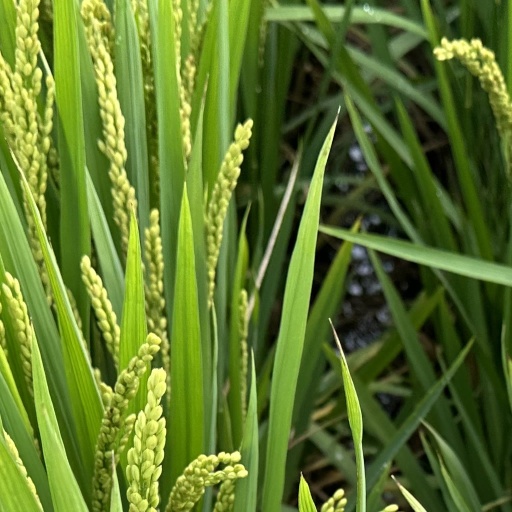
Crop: rice